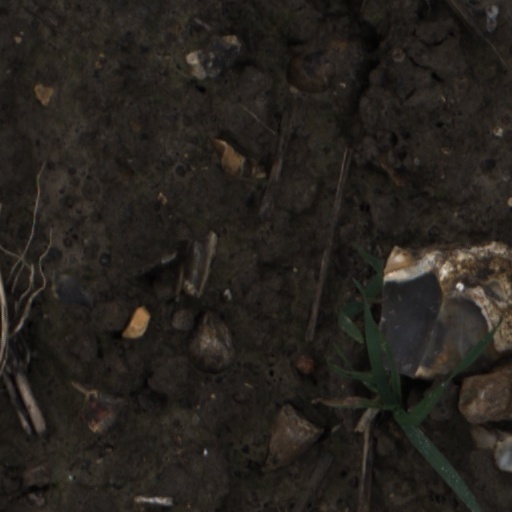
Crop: wheat